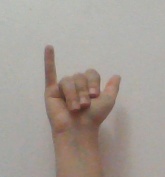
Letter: ya